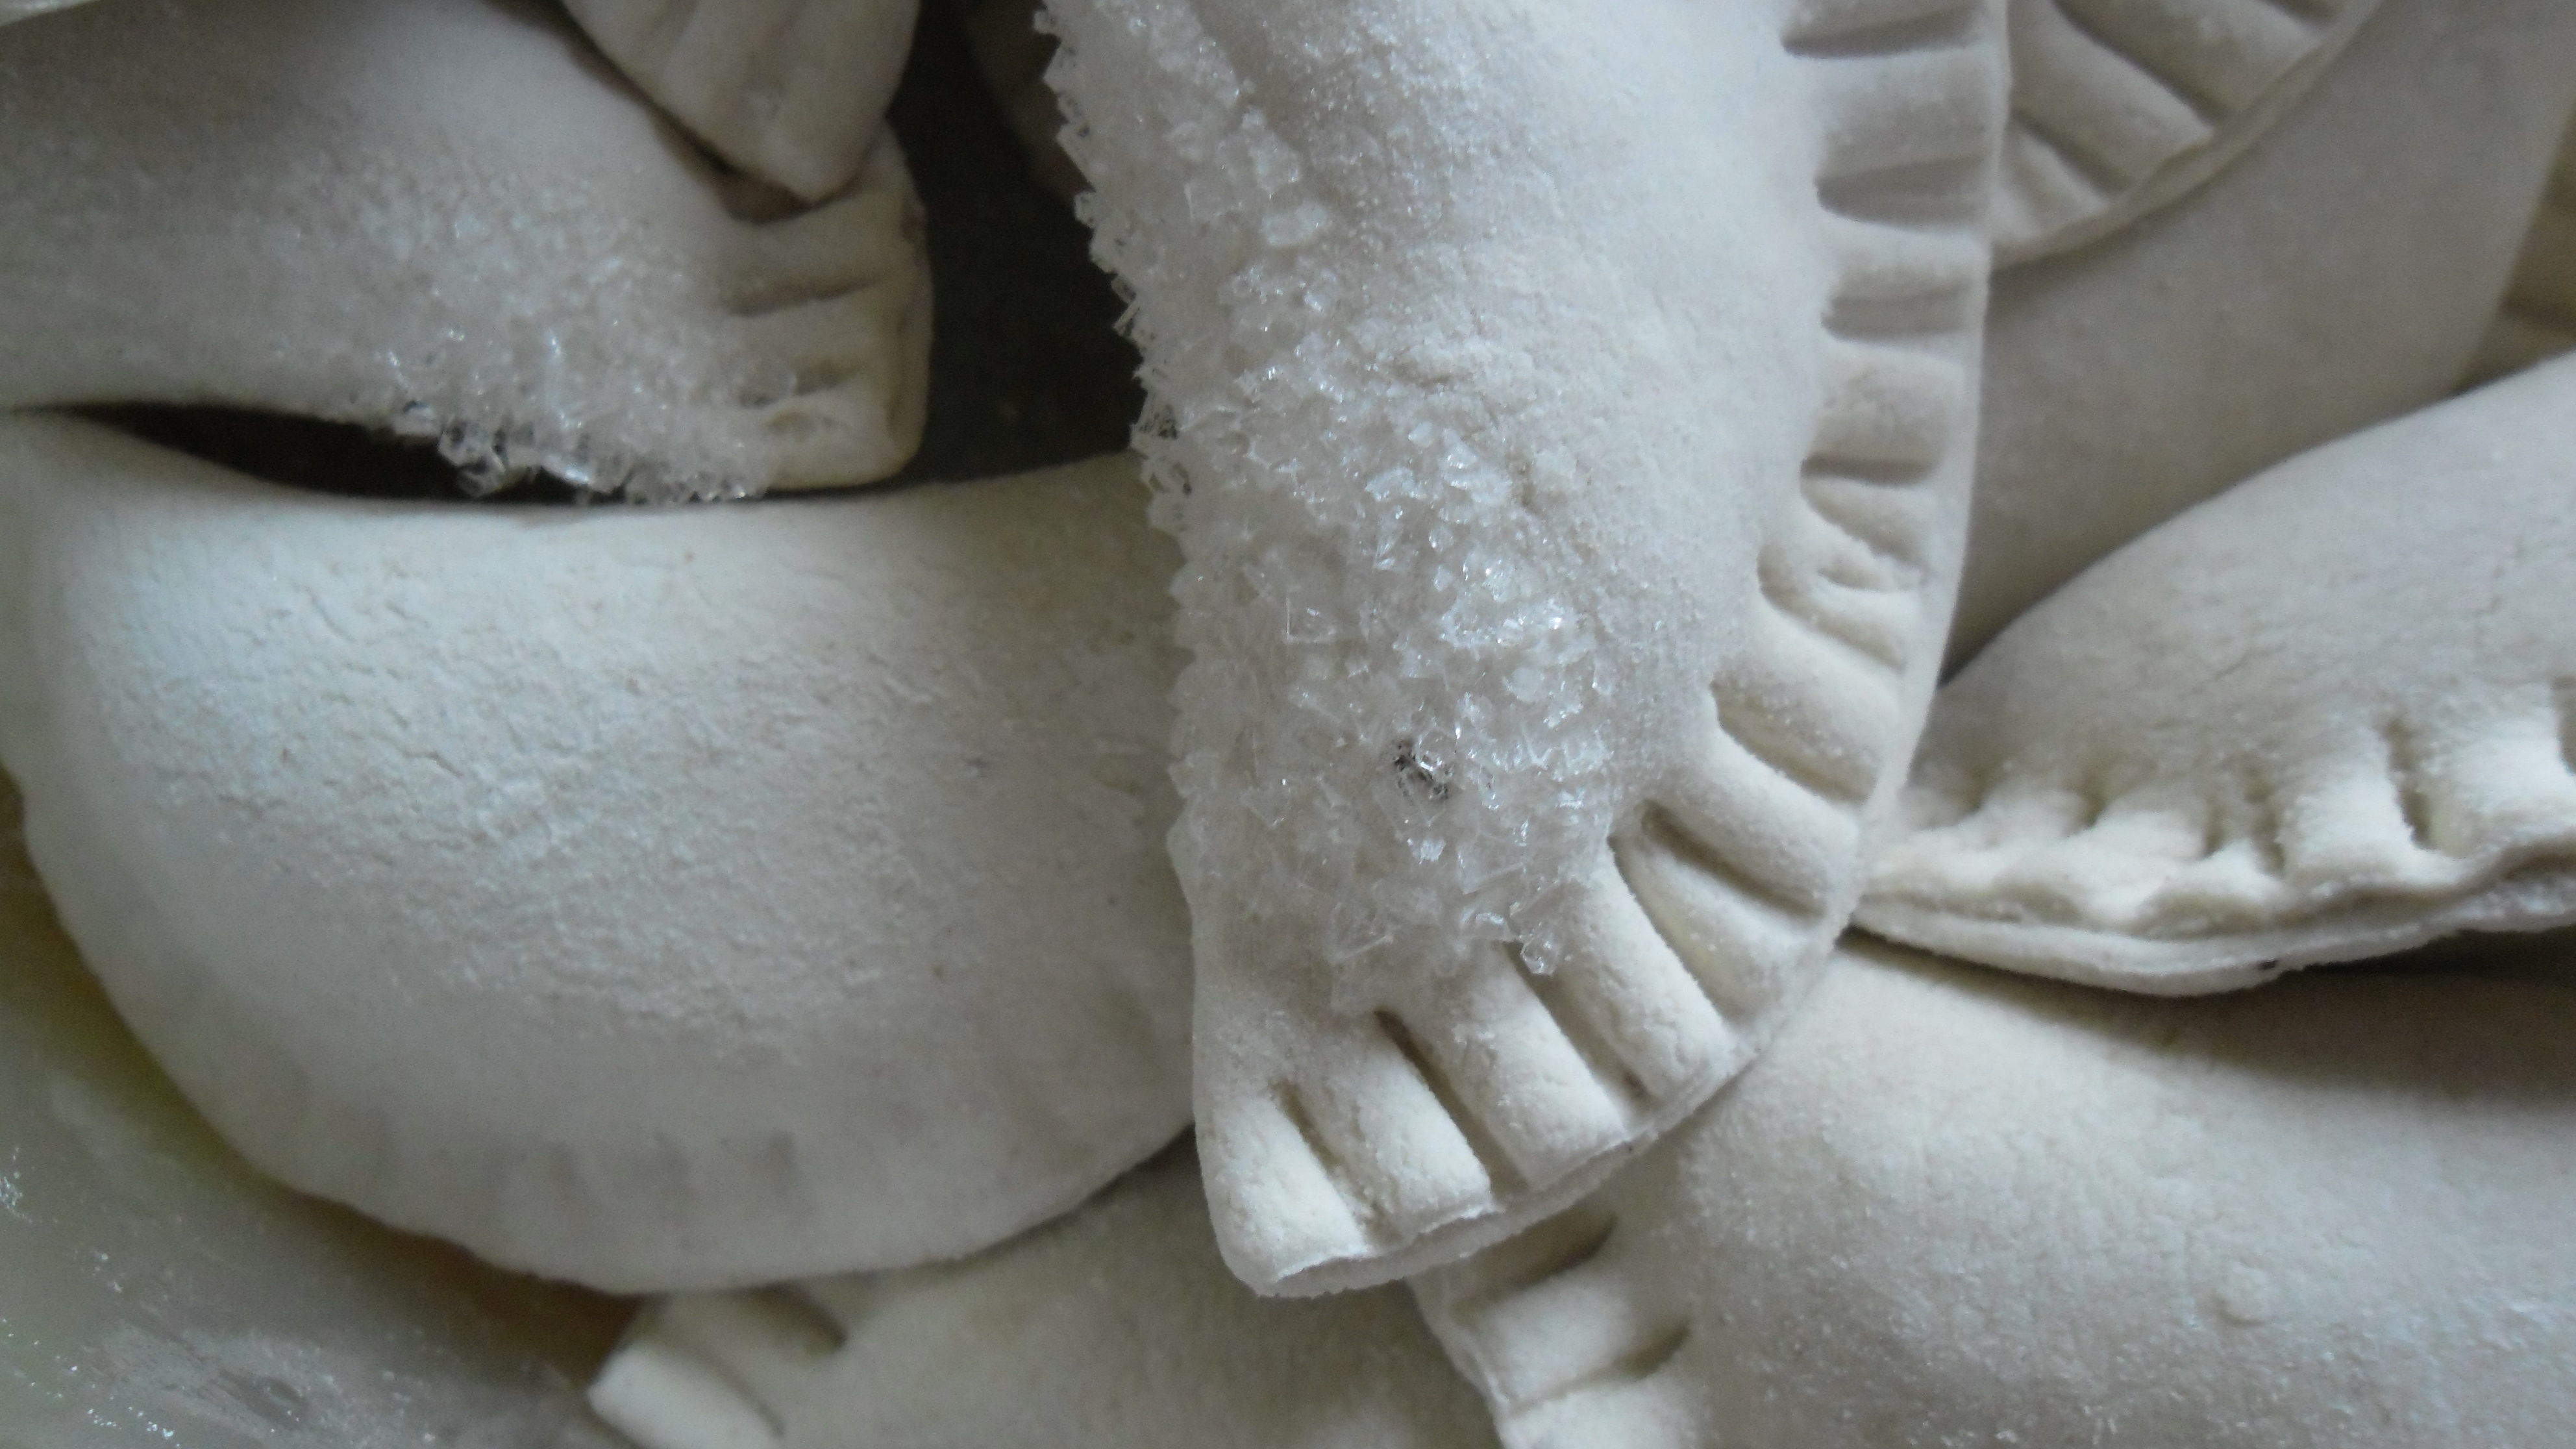
hand, white, dish, food, frozen, baking, dessert, homemade, dough, material, close up, dumplings, textile, icing, carving, flavor, ice crystals, uncooked, oyster mushroom, pleurotus eryngii